Rice-fish system

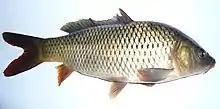
Common carp may have been the first fish in rice-fish systems.

A rice-fish system is a rice polyculture, a practice that integrates rice agriculture with aquaculture, most commonly with freshwater fish. It is based on a mutually beneficial relationship between rice and fish in the same agroecosystem. The system was recognized by the FAO in 2002 as one of the first Globally Important Agricultural Heritage Systems.